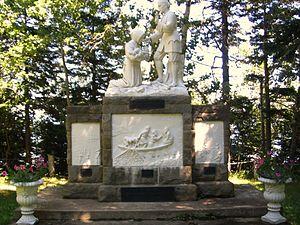
L'histoire de la ville de Caraquet, dans la province canadienne du Nouveau-Brunswick, commence il y a environ six mille ans, lorsque des Paléoaméricains auraient commencé à utiliser les lieux comme campement. Après avoir été visitée à partir du XIIIᵉ siècle par divers pêcheurs et marchands européens, le Breton Gabriel Giraud dit Saint-Jean fonda la ville vers 1731.
Caraquet est la capitale de l'Acadie et le chef-lieu de la région de la Péninsule acadienne. Elle est située dans le comté de Gloucester, dans le Nord-Est du Nouveau-Brunswick, au Canada. Perchée sur un plateau au bord de la baie de Caraquet, la ville s'étend sur environ 13 kilomètres, lui ayant autrefois valu le surnom de « plus long village du monde ».
Alexis Landry était un commerçant acadien.